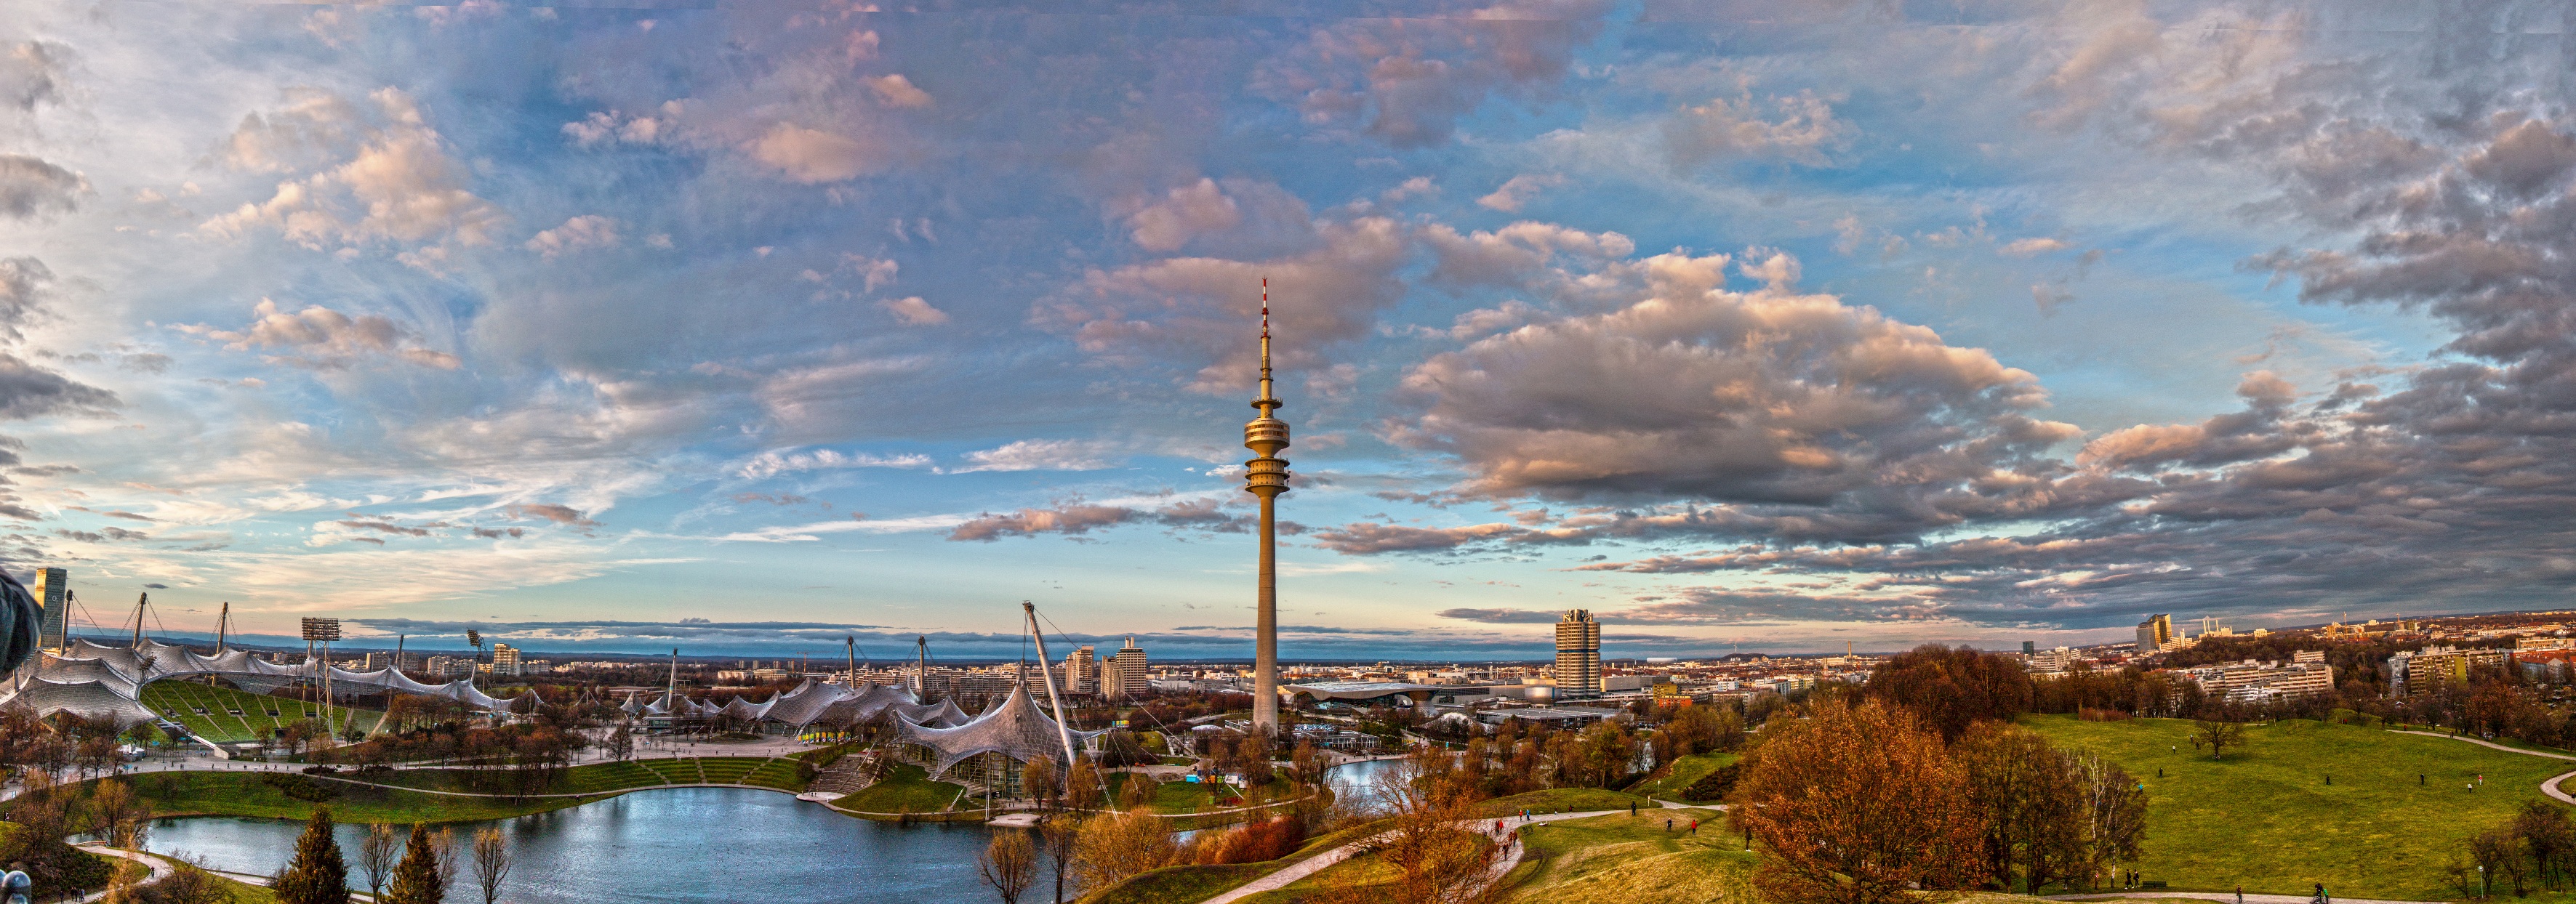
sea, coast, horizon, cloud, sky, sunset, night, photography, hill, view, atmosphere, cityscape, panorama, dusk, evening, twilight, romantic, blue, waterway, clouds, vision, bavaria, viewpoint, city lights, munich, abendstimmung, night photograph, afterglow, evening sky, blue hour, olympia tower, olympic stadium, olympia mountain